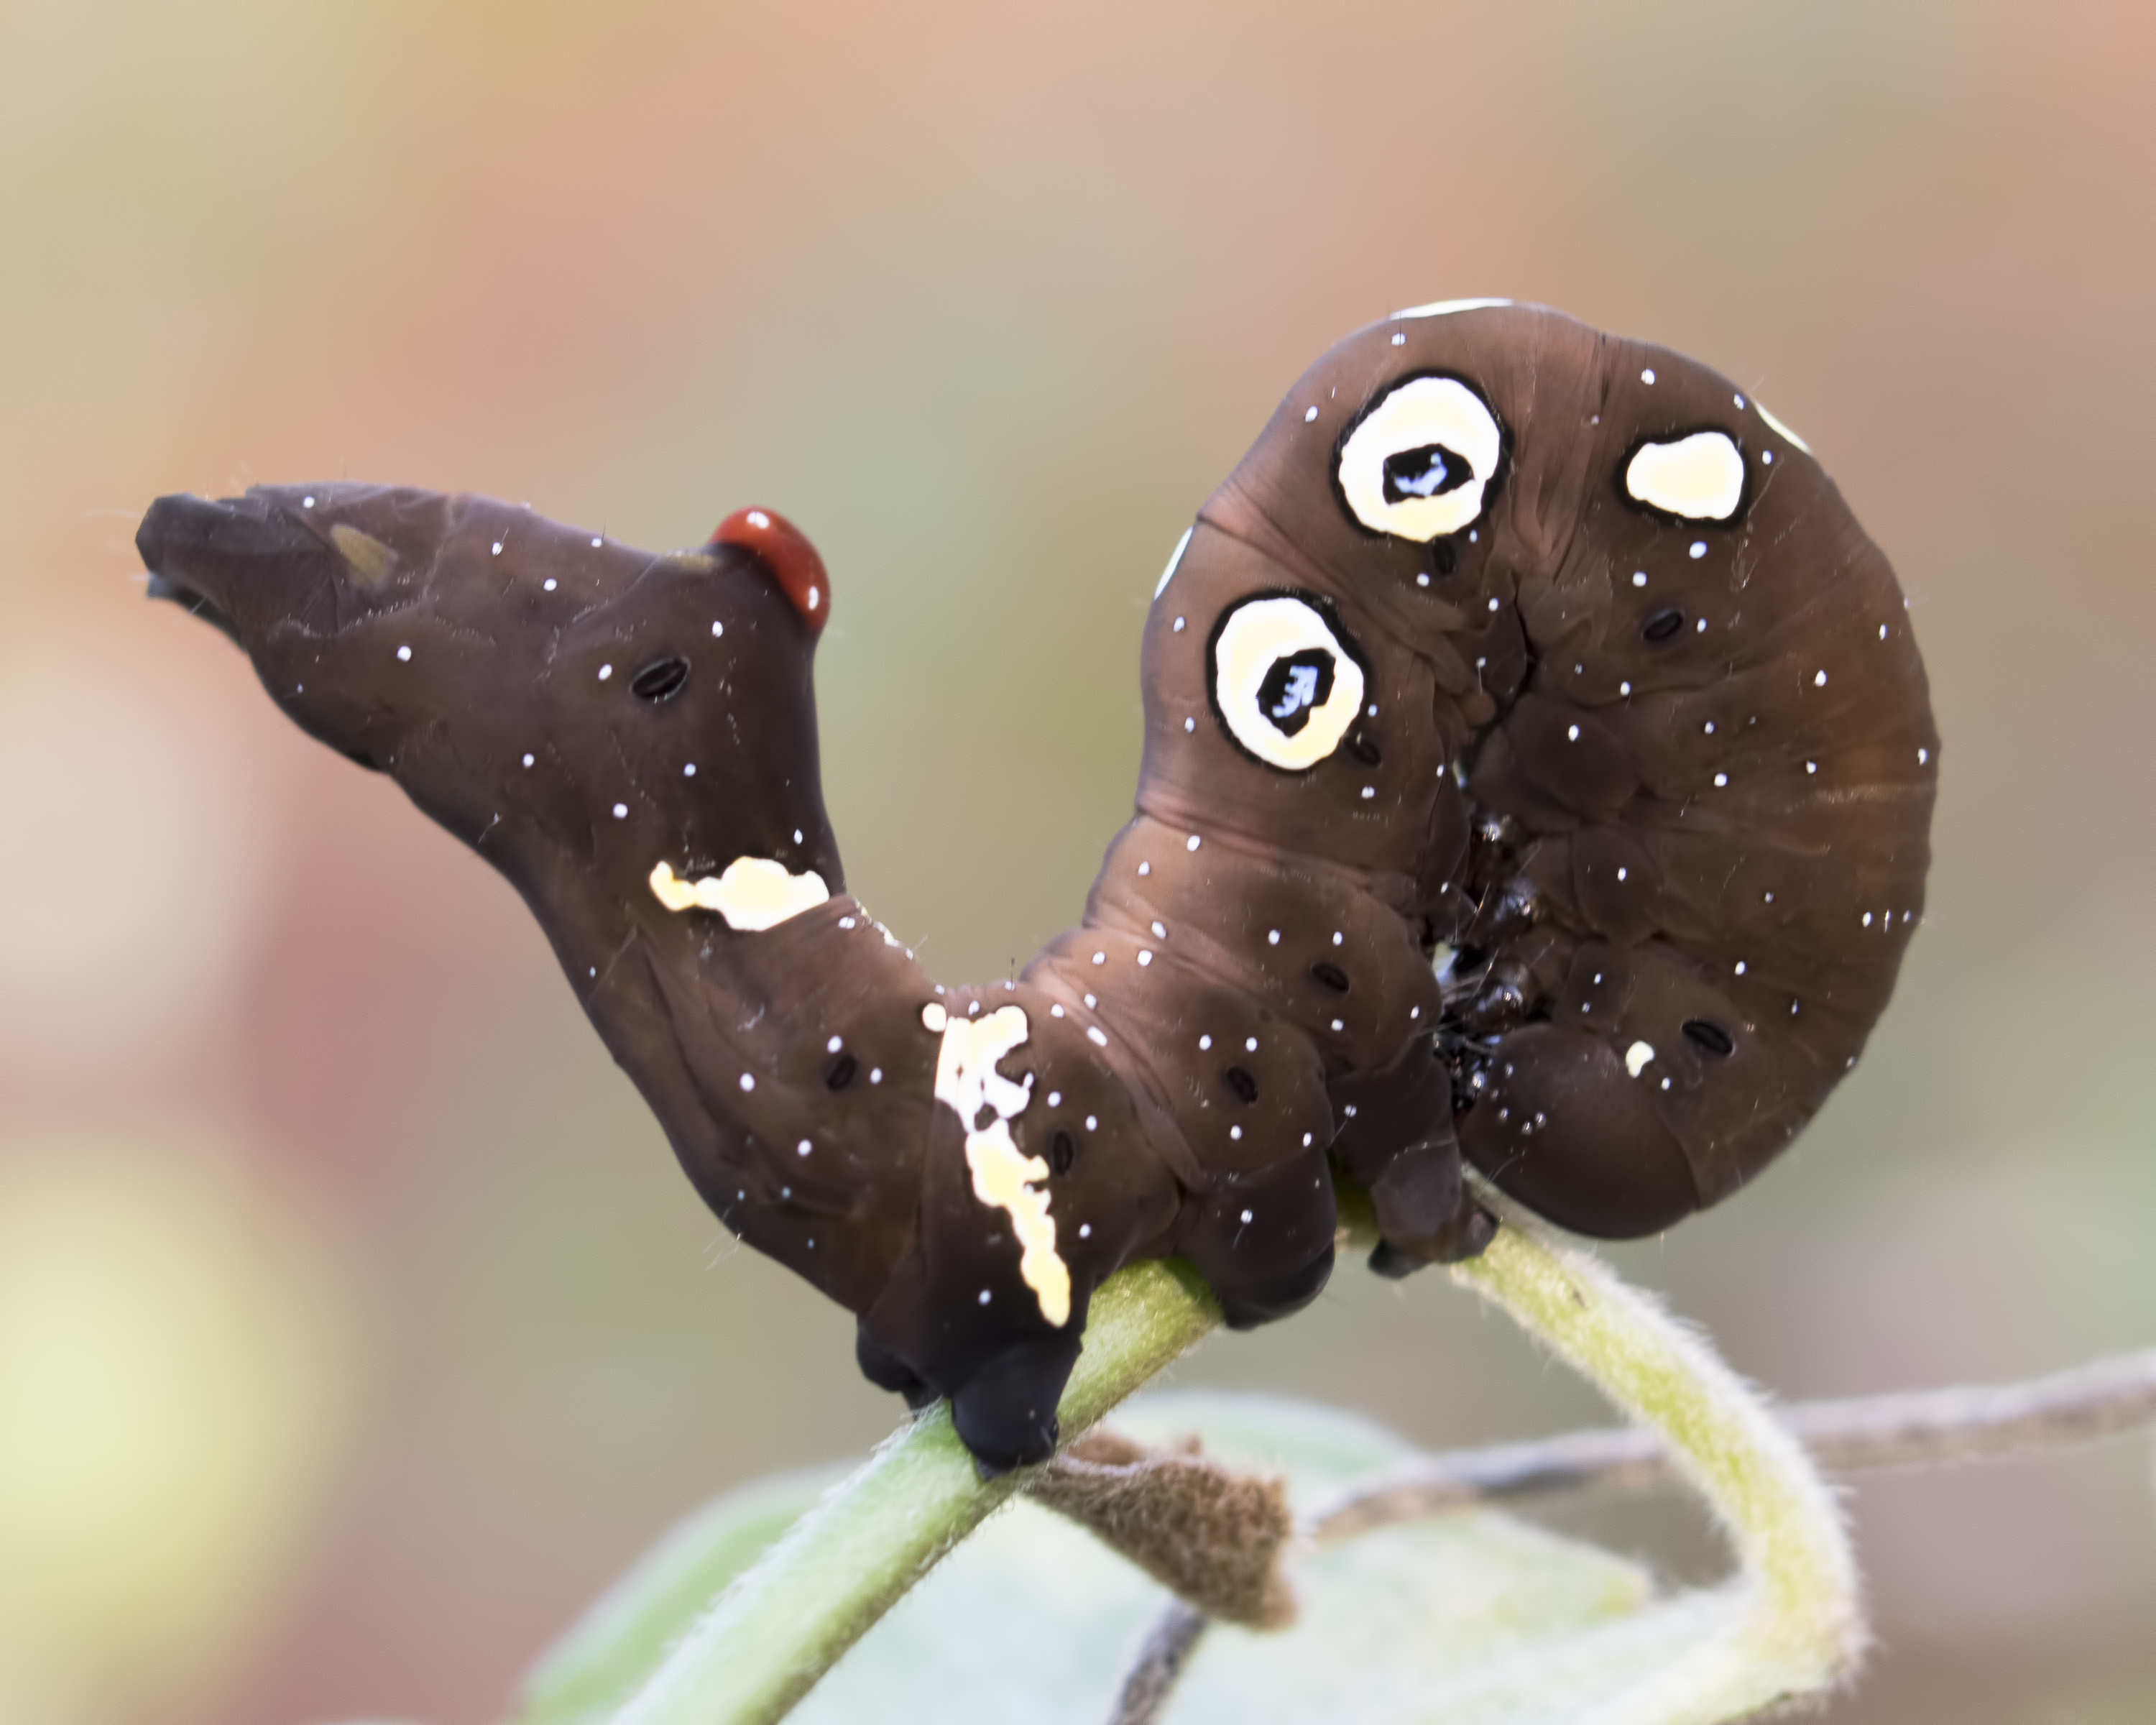
photography, insect, fauna, invertebrate, close up, ariansuresh, larva, macro photography